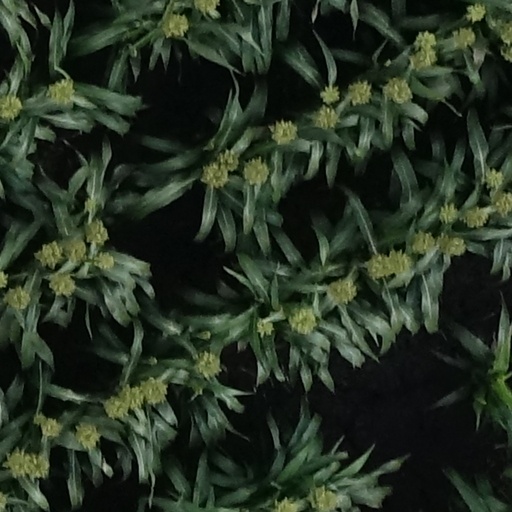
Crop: sorghum